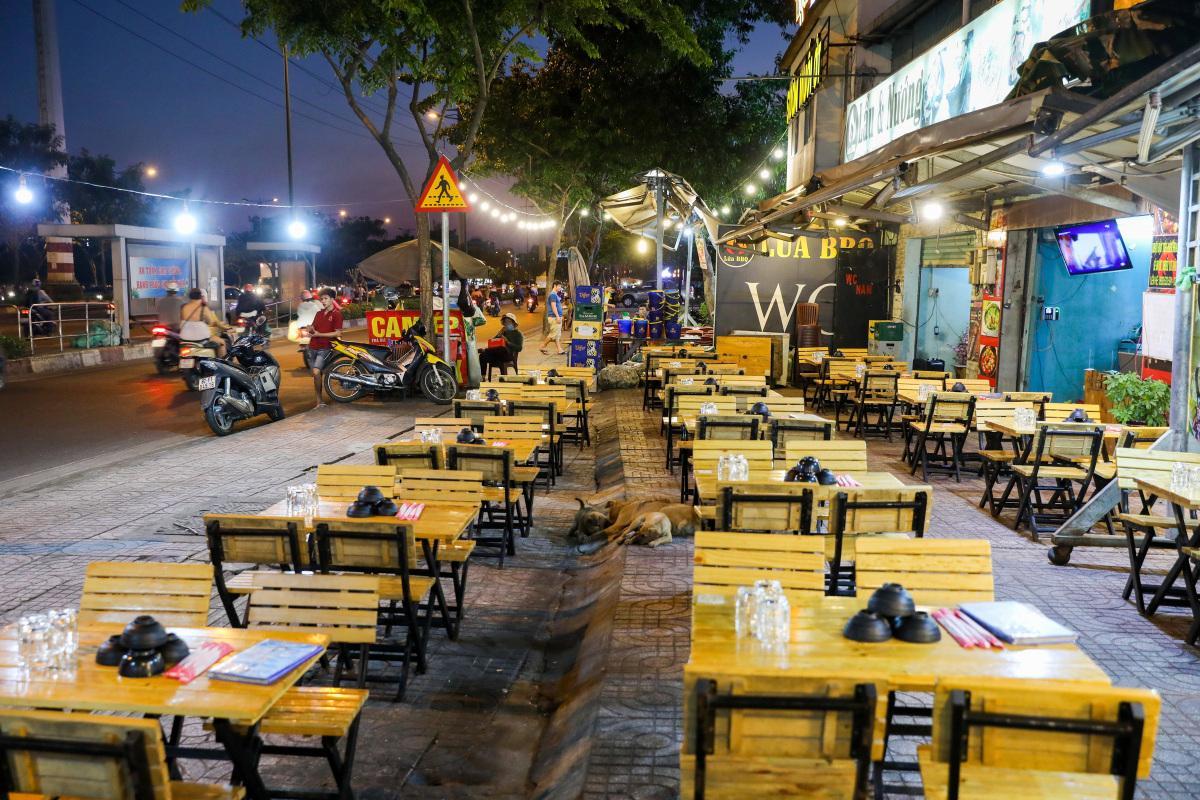
có nhiều bộ bàn ghế xuất hiện ở trên vỉa hè